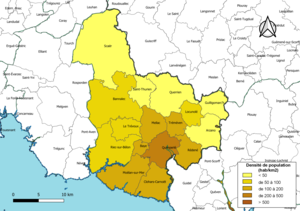
Carte des densités de population (millésimée 2016) des communes de l'intercommunalité Quimperlé Communauté, département du Finistère, France. Composition au 1er janvier 2019.
Quimperlé Communauté, anciennement Cocopaq, est une communauté d'agglomération française située dans le département du Finistère, en région Bretagne.